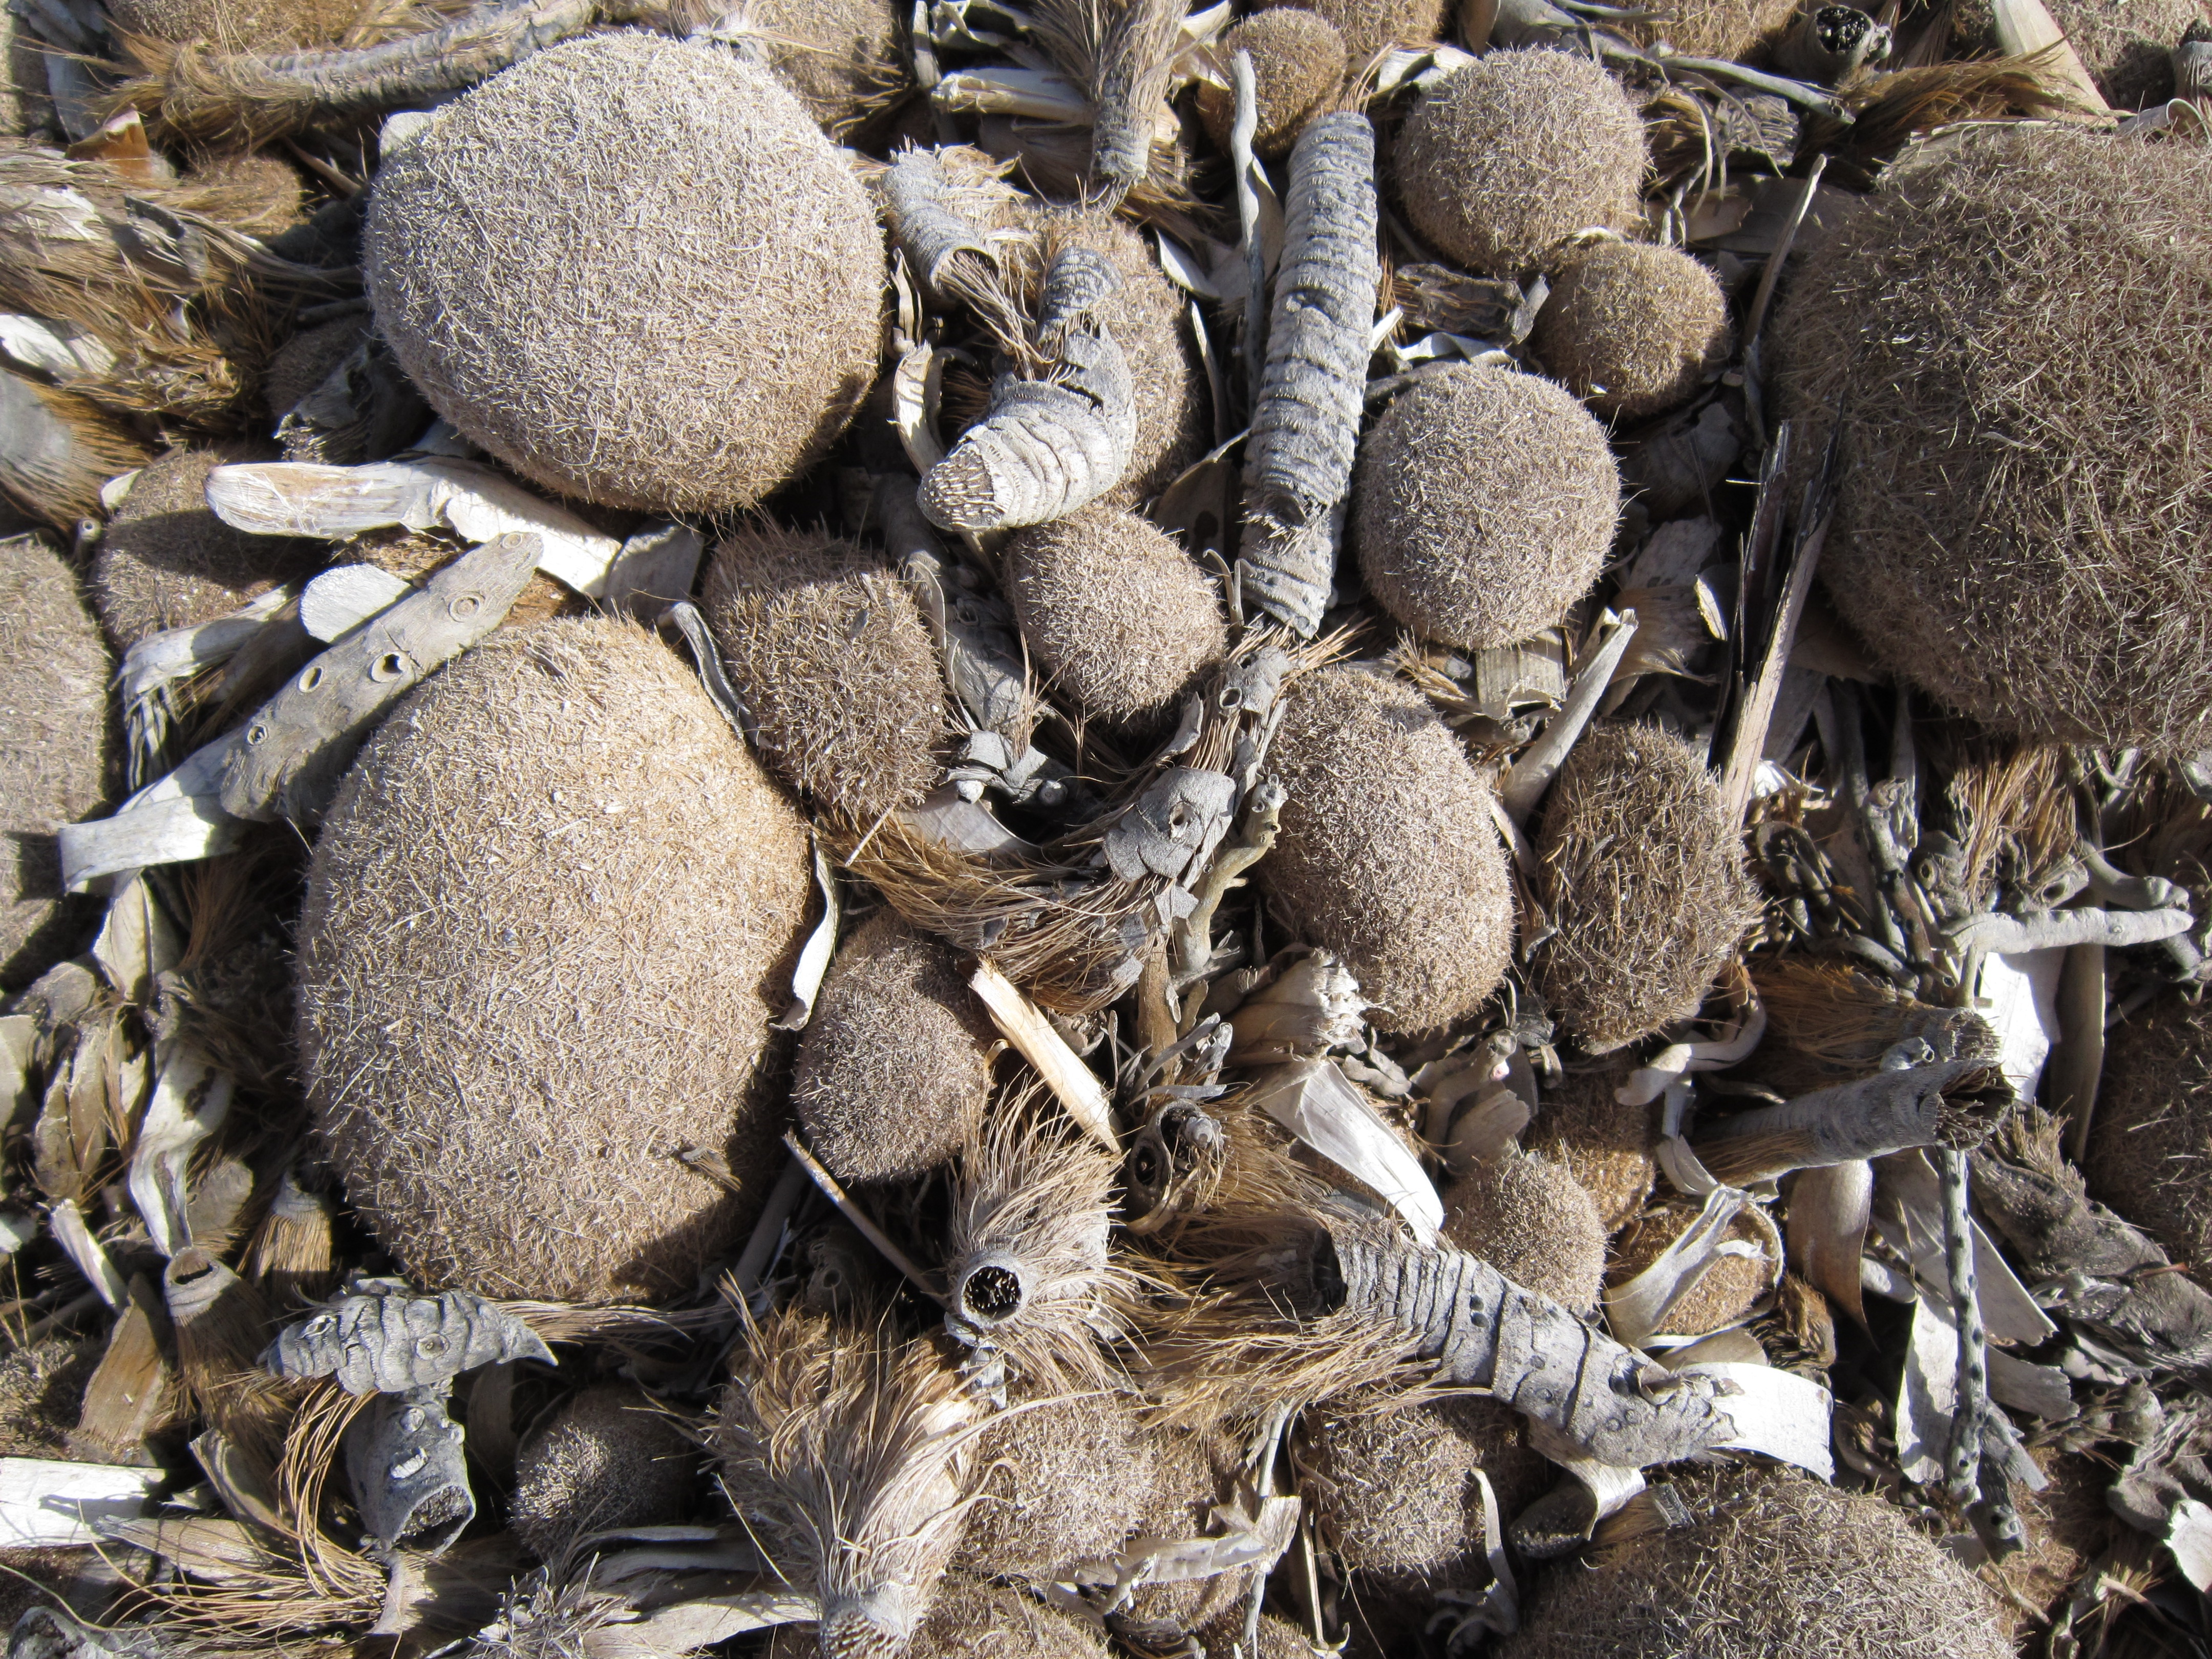
beach, coast, nature, sand, summer, dry, seaweed, holiday, brown, mushroom, oyster mushroom, edible mushroom, shiitake, seaweed on beach, agaricomycetes